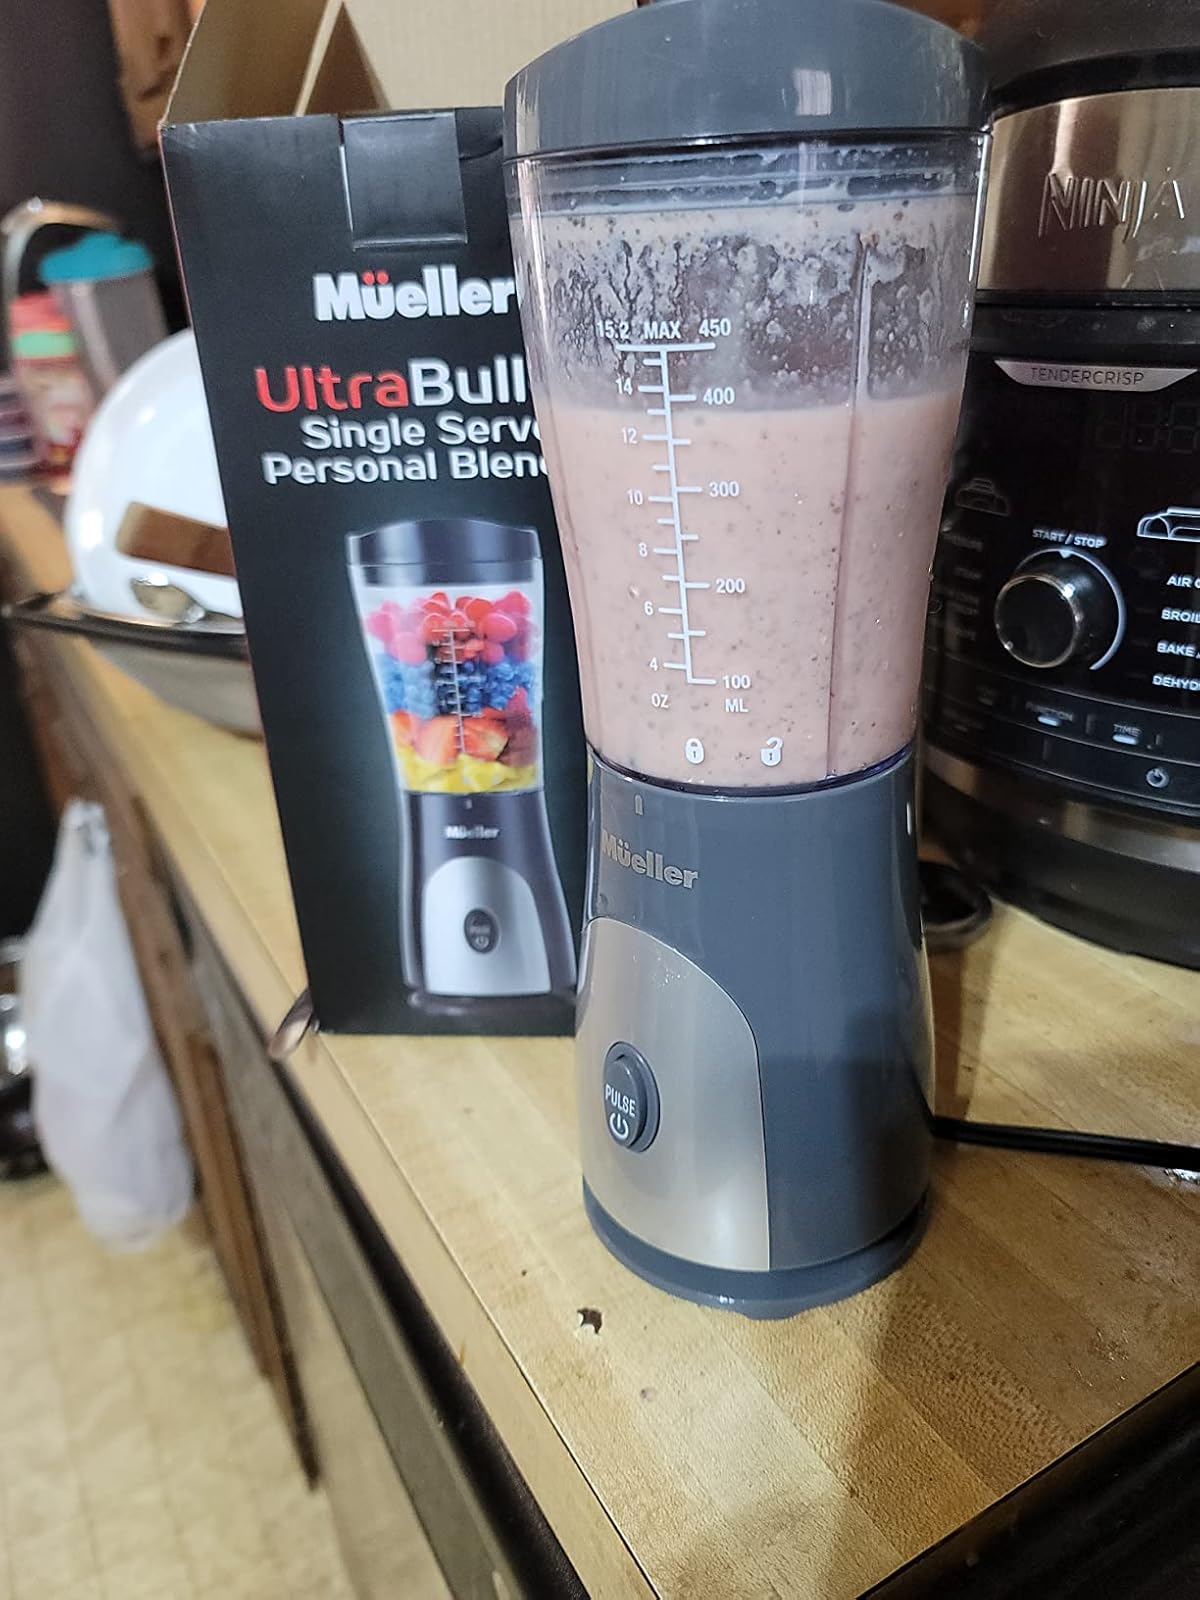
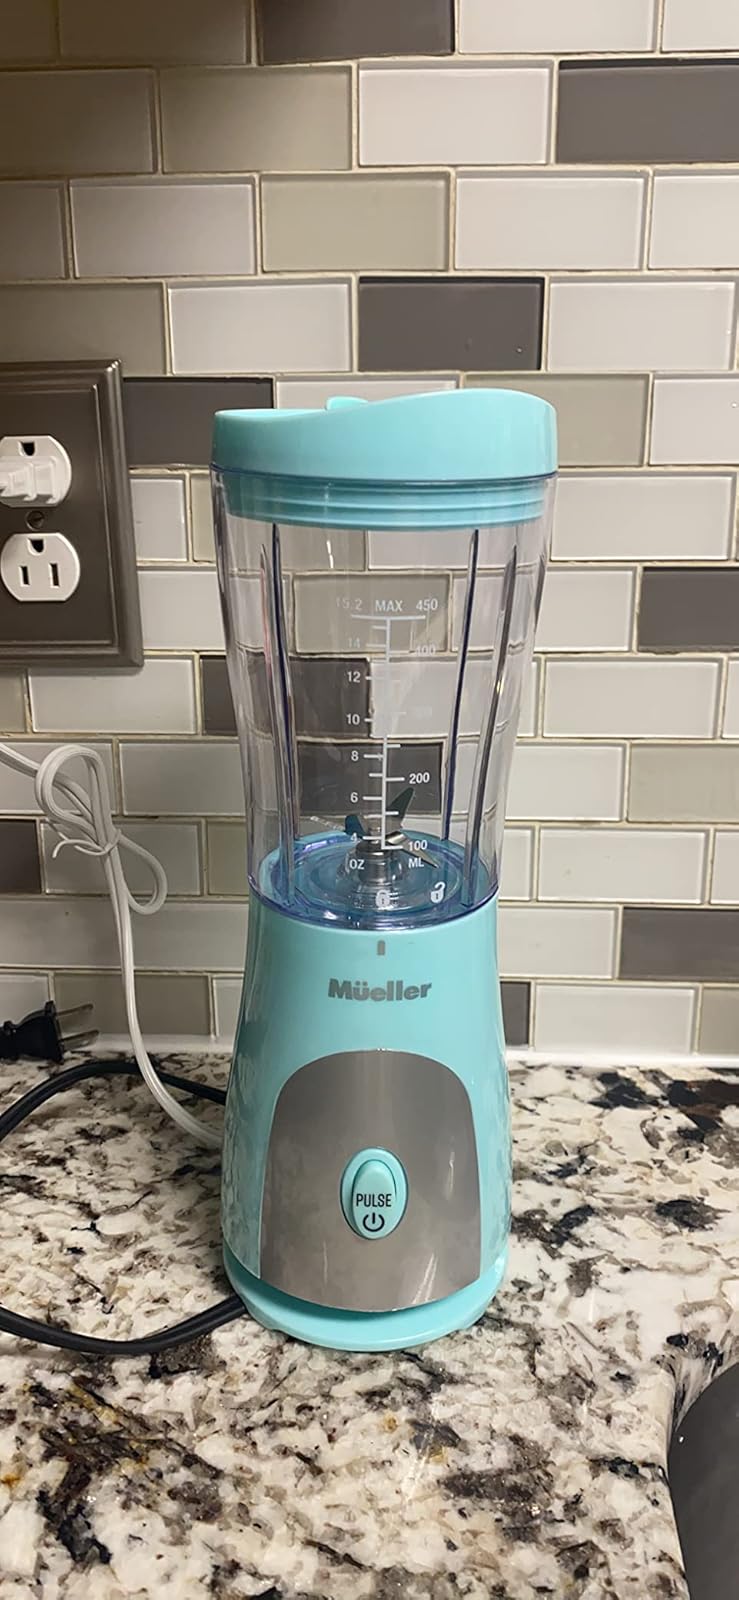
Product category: items_blender
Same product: no